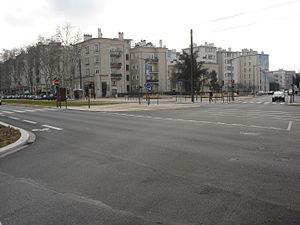
Vue du nord de la cité Tony Garnier dans le quartier des États-unis.
Raymond Domenech, né le 24 janvier 1952 à Lyon, est un joueur et entraîneur français de football. Il évolue au poste de défenseur latéral du début des années 1970 au milieu des années 1980 avant d'exercer comme entraîneur à partir de 1988 et de devenir sélectionneur de l'équipe de France de 2004 à 2010. Il est président du syndicat des entraîneurs de football en France depuis 2016.
La liste des édifices labellisés « Patrimoine du xxᵉ siècle » de Lyon recense les édifices ayant reçu le label « Patrimoine du xxᵉ siècle » dans la ville de Lyon dans le Rhône en France. Au 27 mai 2013, ils sont au nombre de quarante-trois.
Le quartier des États-Unis est situé dans le 8ᵉ arrondissement de Lyon. Il correspond à un projet d'urbanisation construit entre 1920 et 1935, conduit sous la direction de l'architecte-urbaniste Tony Garnier.